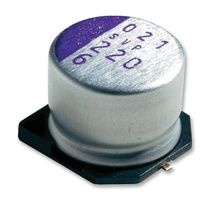
16SVP180M Cap, 180µF, 16V Panasonic
PANASONIC - 16SVP180M - Polymer Aluminium Electrolytic Capacitor, 180 µF, 16 V, Radial Can - SMD, 0.02 ohm Capacitance: 180µF Voltage Rating: 16V AE Capacitor Case: Radial Can - SMD Product Range: OS-CON SVP Series ESR: 0.02ohm Lifetime @ Temperature: 2000 hours @ 105°C Operating Temperature Min: -55°C Operating Temperature Max: 105°C Automotive Qualification Standard: - SVHC: No SVHC (15-Jan-2019)
Brand: Panasonic
Category: Electronics > Circuit Boards & Components > Passive Circuit Components > Capacitors